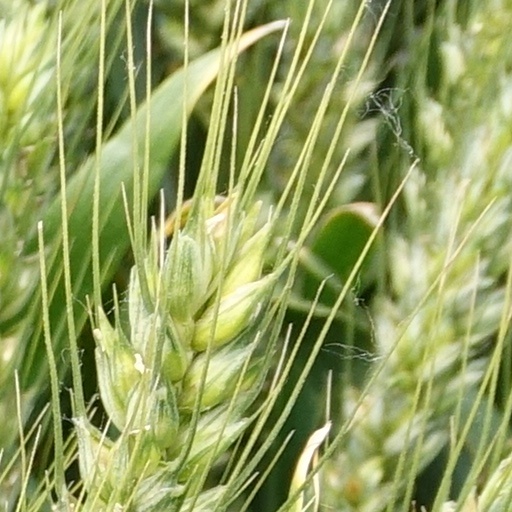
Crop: wheat